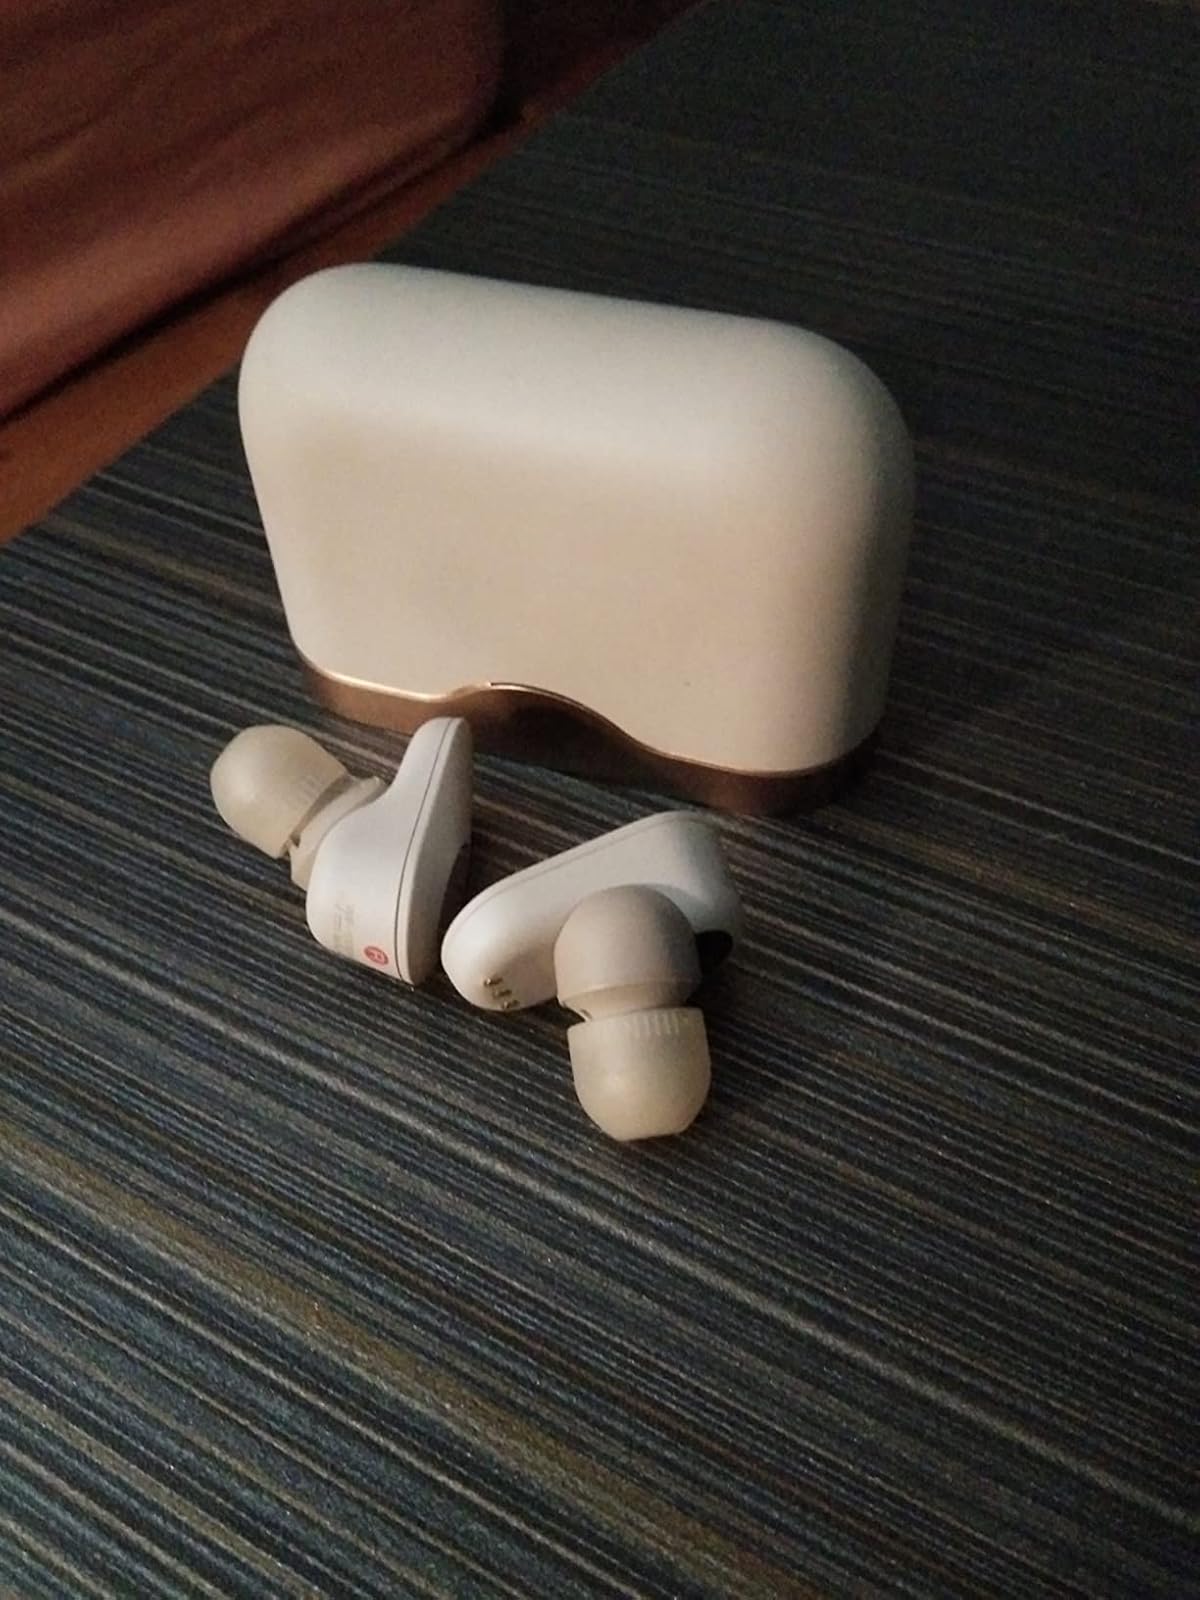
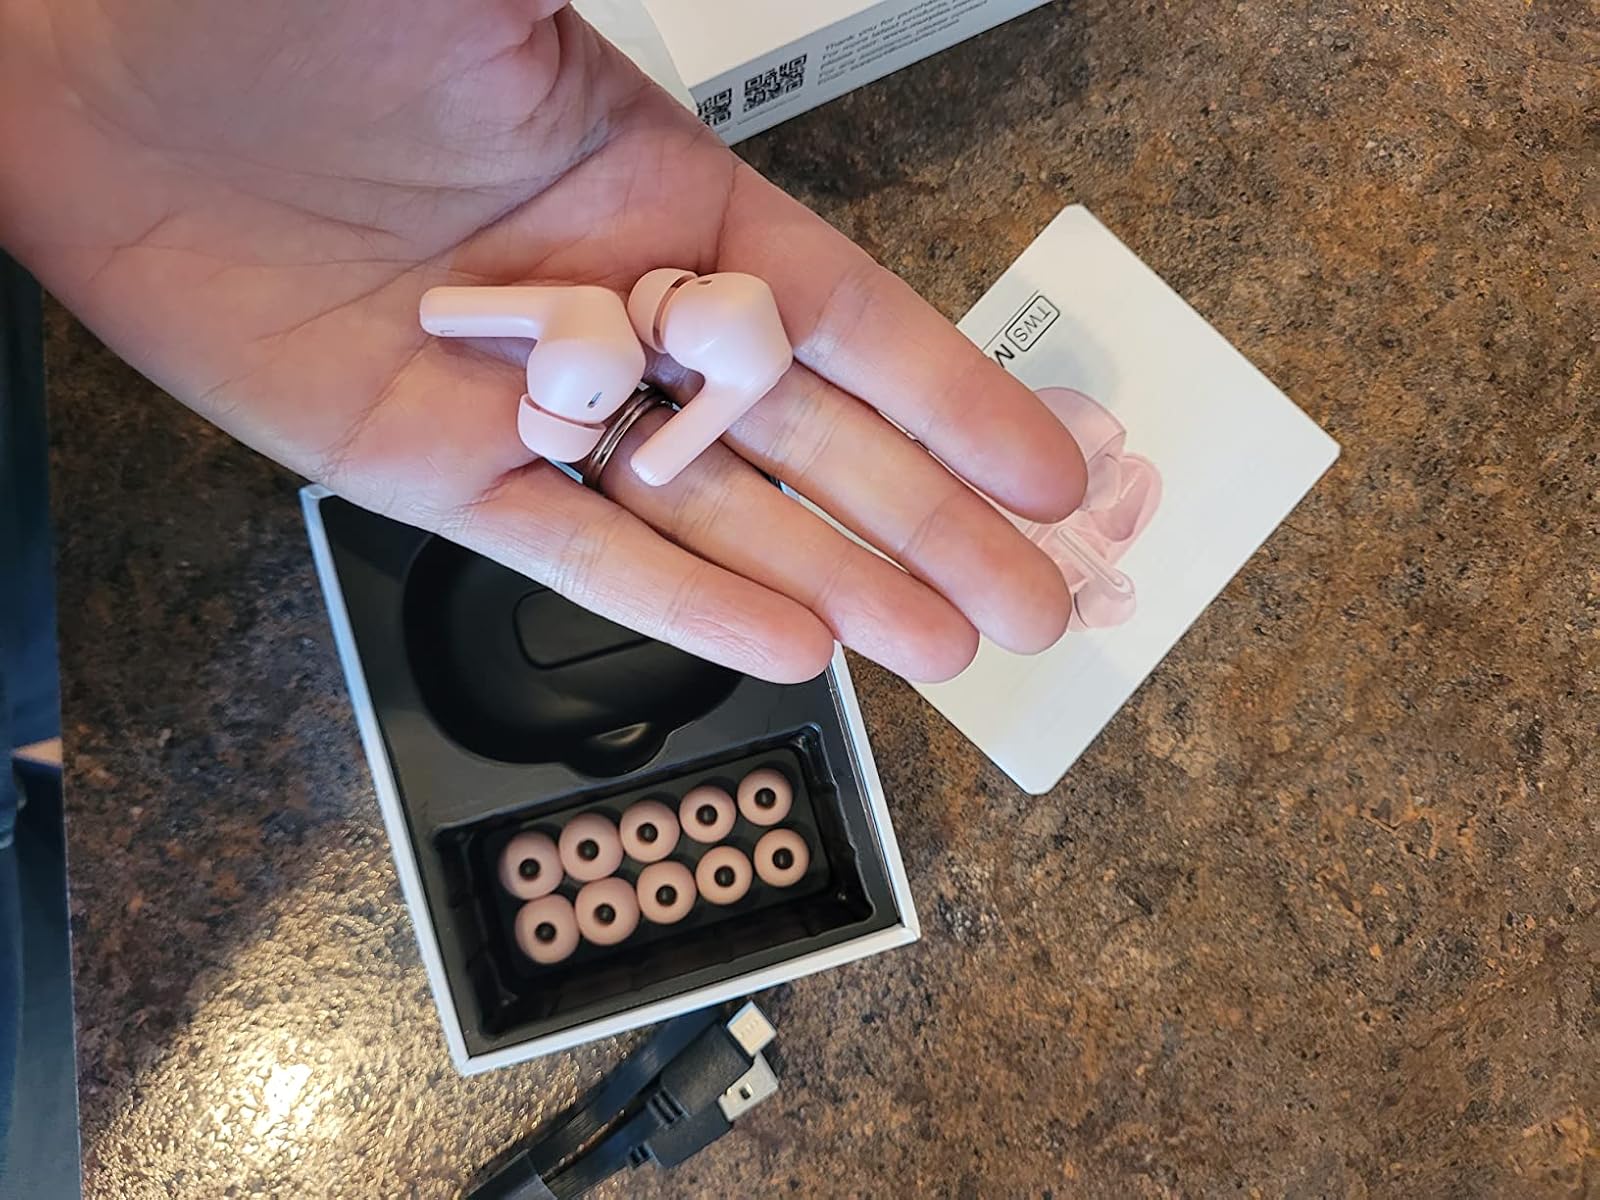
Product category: earbuds
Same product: no